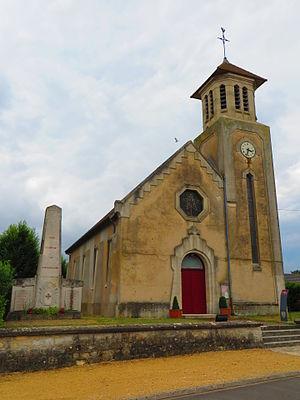
Vacherauville L'église Saint-Martin
Vacherauville est une commune française située dans le département de la Meuse, en région Grand Est.